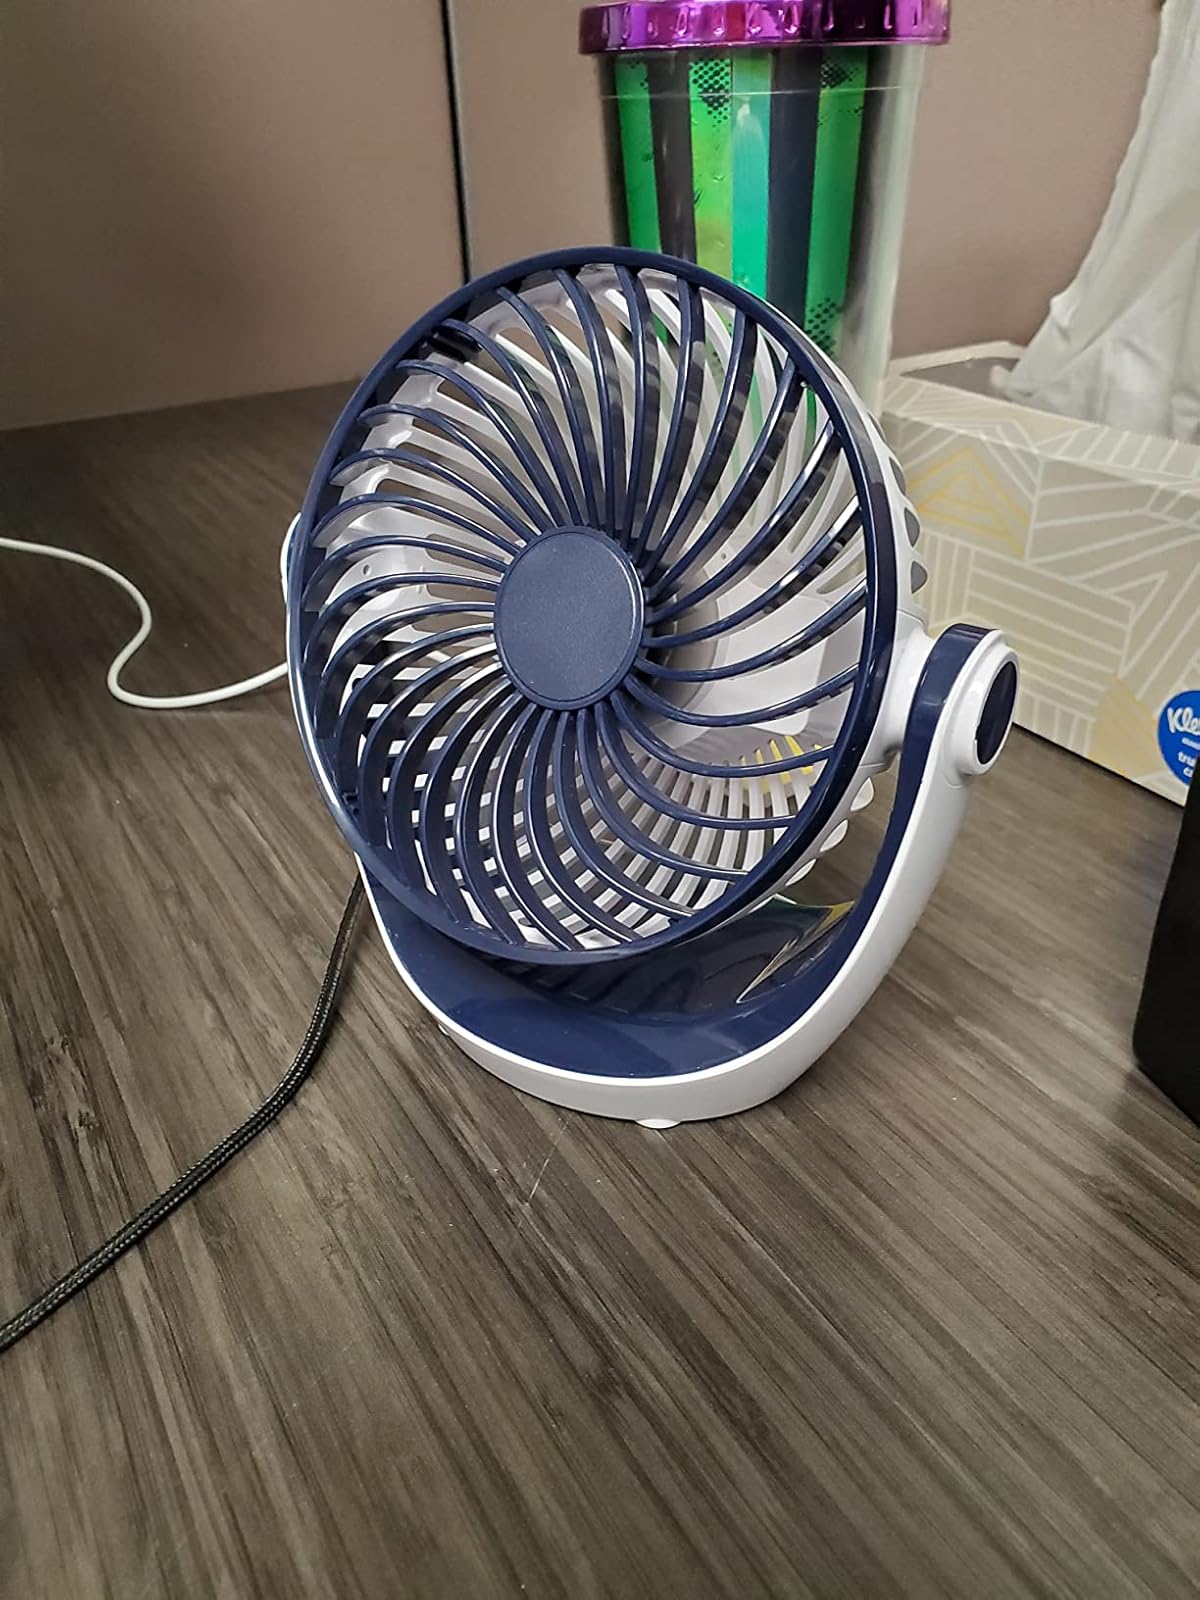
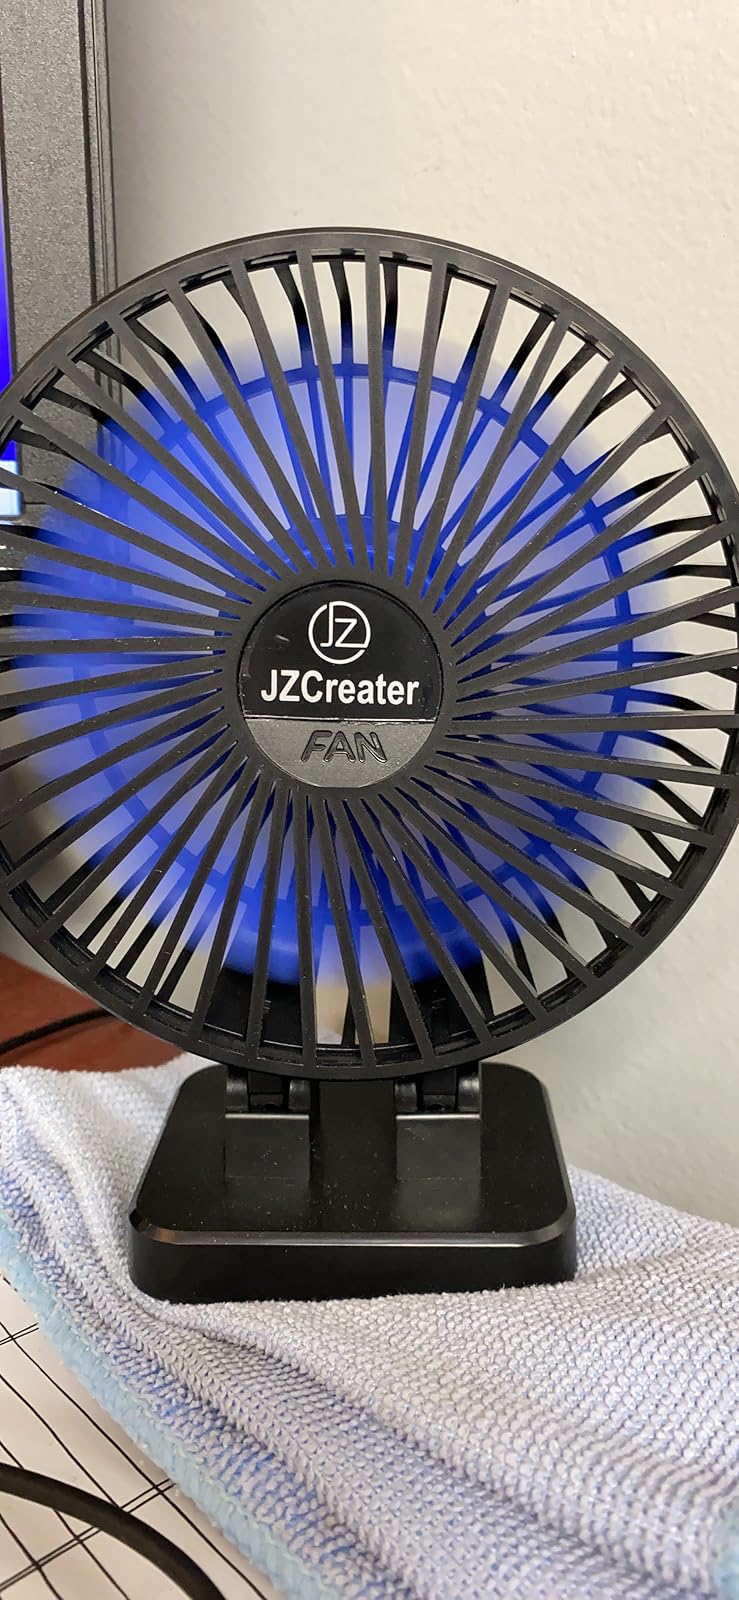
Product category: fan
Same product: no